Pink Floyd: Live at Pompeii

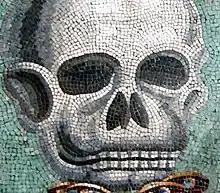
This Roman mosaic appears at the start of "Careful with That Axe, Eugene".

The original premiere took place on 2 September 1972, at the Edinburgh International Film Festival. This initial cut, running for one hour, only featured the live footage. The film was scheduled for a special premiere at London's Rainbow Theatre, on 25 November 1972. It was cancelled at the last minute by the theatre's owner, Rank Strand as they didn't have a certificate from the British Board of Film Censors and the theatre could be seen to be in competition with established cinemas.